Emergency tow vessel

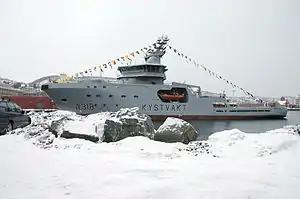
Norwegian multi-purpose vessel "Harstad"

The Norwegian Coast Guard owns three Barentshav class OPV multi-purpose vessels and operates another multi-purpose vessel named NoCGV "Harstad" on charter. Their main purpose is the prevention of pollution by oil tankers along the Norwegian coastline. Therefore, the ships can also be used in the ETV role with a bollard pull exceeding 100 tonnes.